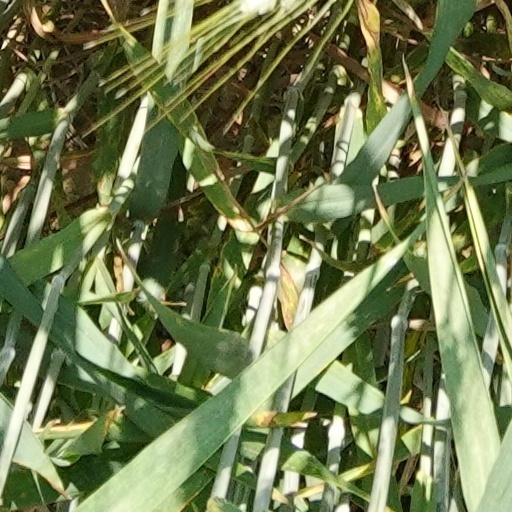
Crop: wheat